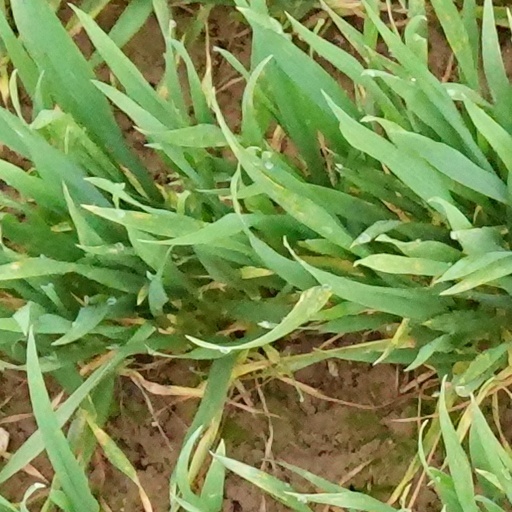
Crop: wheat